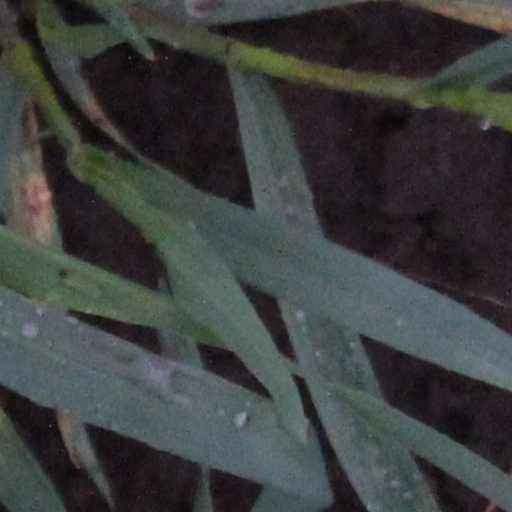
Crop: wheat